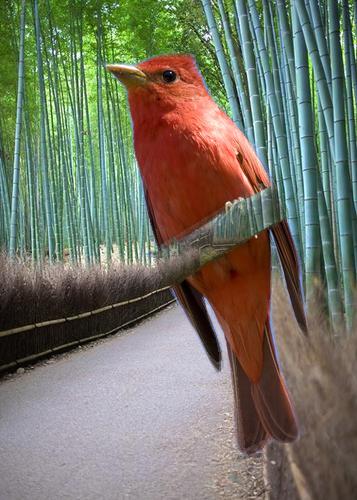
Bird species: Summer_Tanager
Bird type: landbird
Background: land